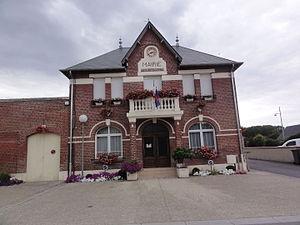
Condren est une commune française située dans le département de l'Aisne, en région Hauts-de-France.